Hamleys

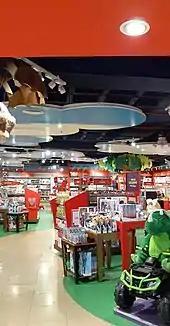
Inside Hamleys toy shop, Chennai, Tamil Nadu, India

Hamleys expanded and moved its flagship store in London from No. 200 Regent Street to its current site at Nos. 188–196, Regent Street, in 1981, which in 1994 was the largest toy shop in the world.